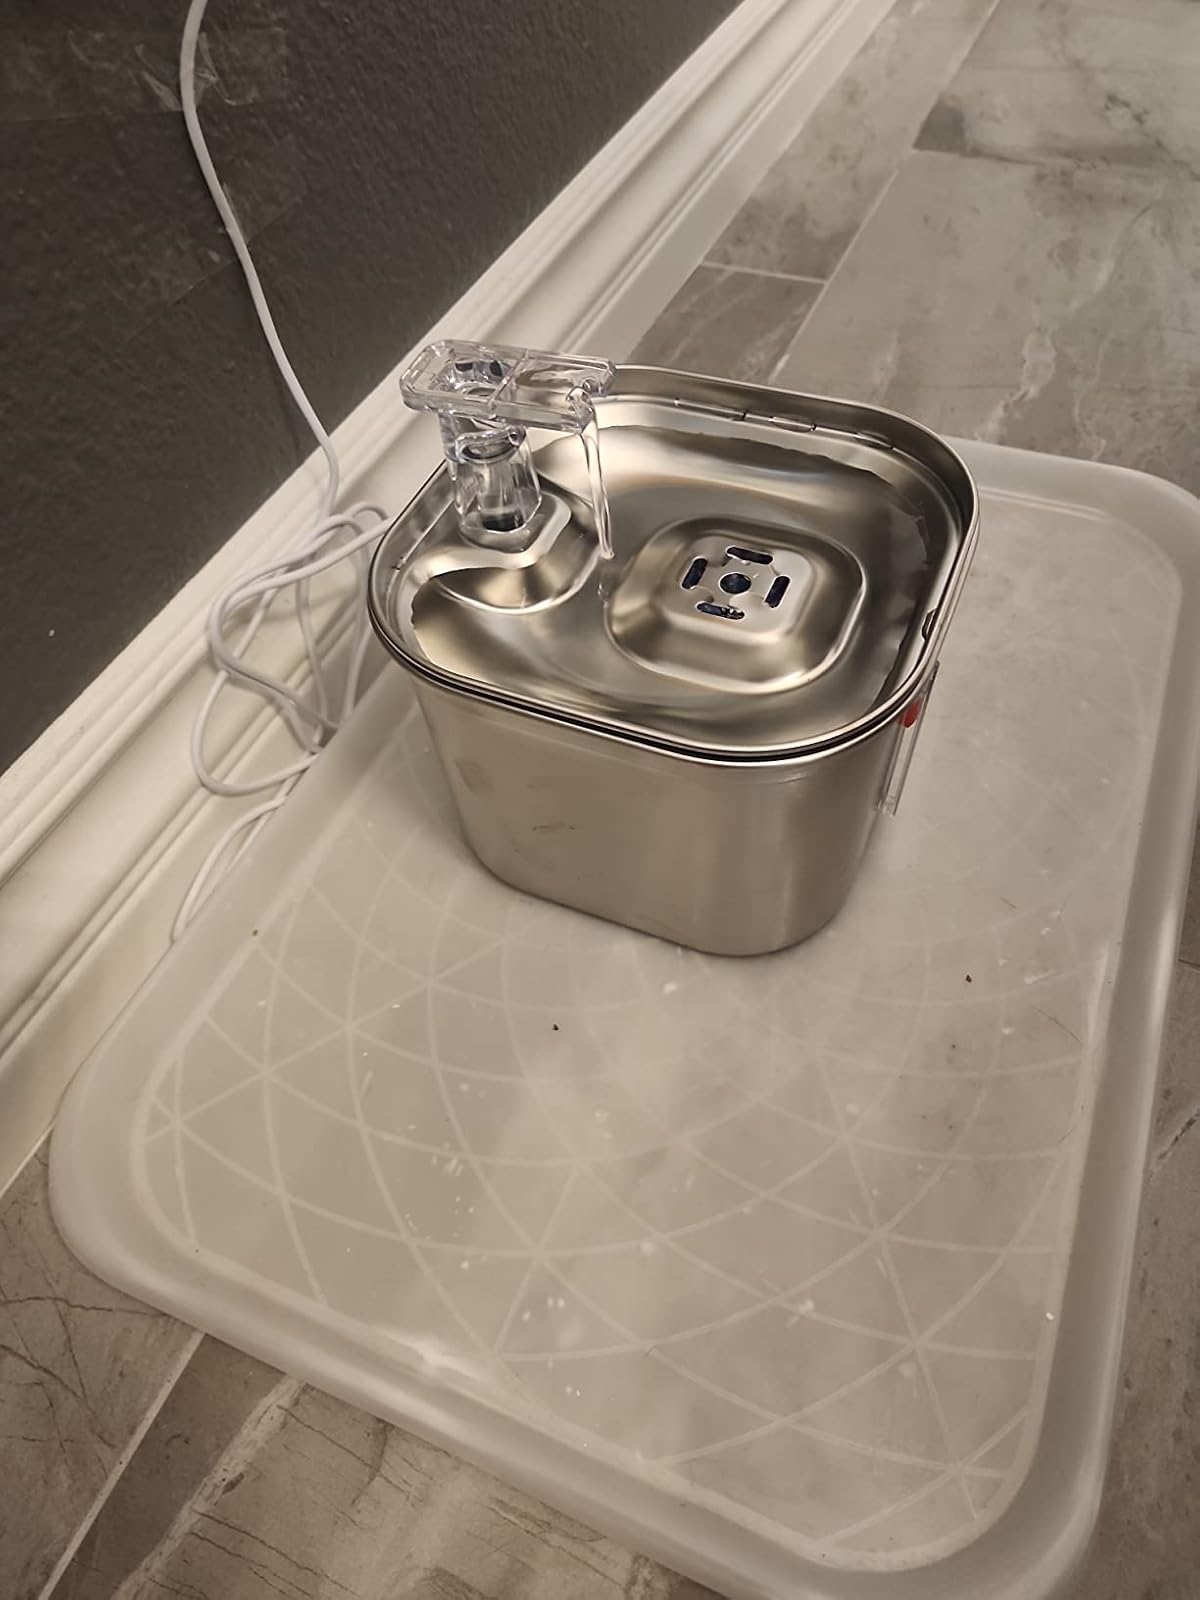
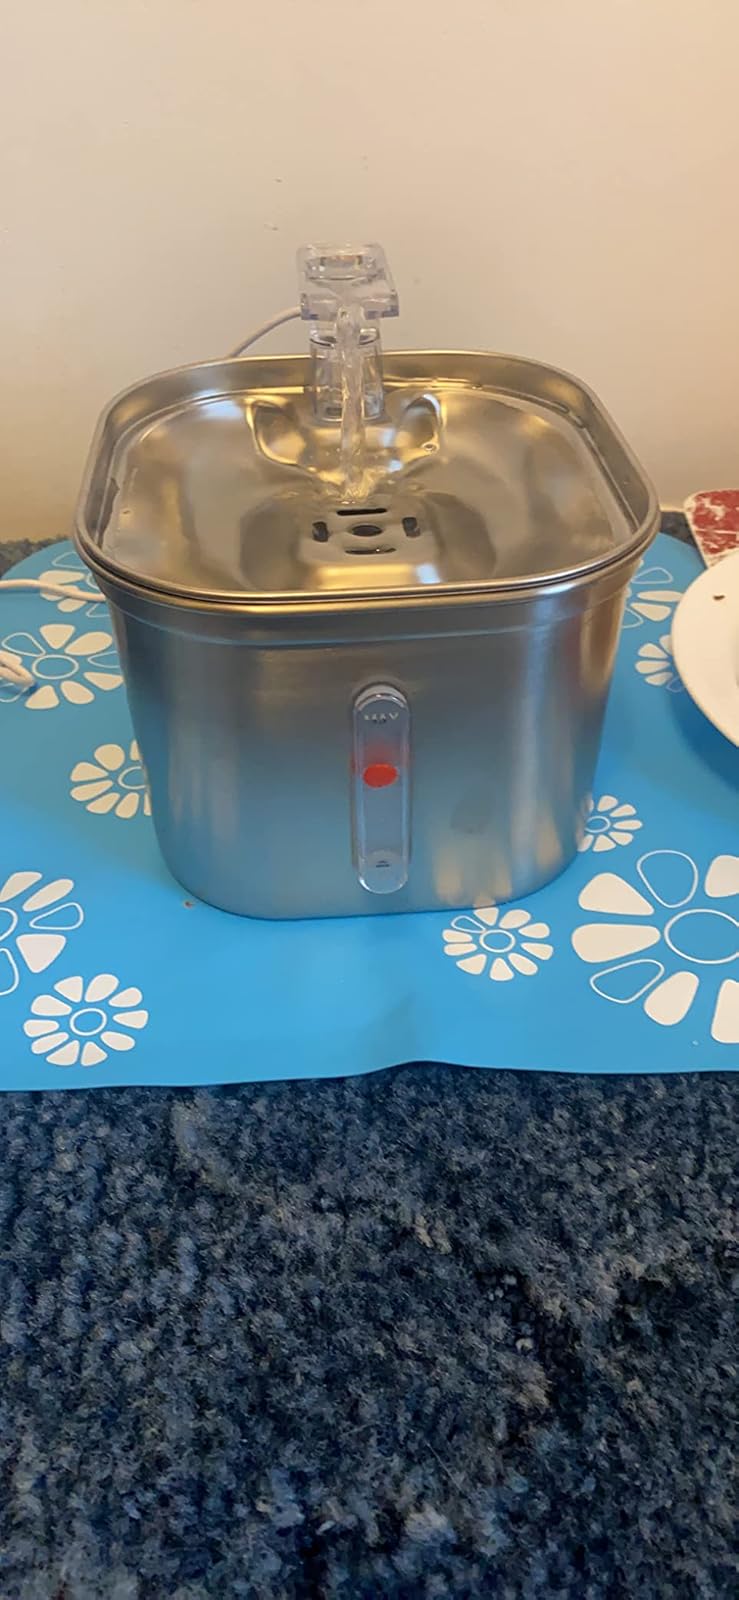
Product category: items_bowl
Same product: yes